St. John's Cathedral, Byblos

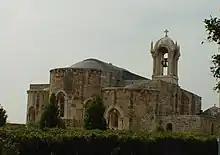
St. John's Cathedral, Byblos

St. John's Cathedral is a Romanesque cathedral in the Lebanese city of Byblos. The church is dedicated to St. Jean Mark, Byblos' patron saint and founder of the town's initial Christian community.